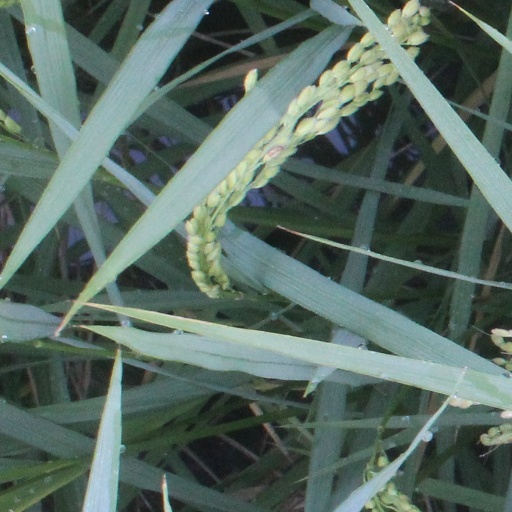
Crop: rice